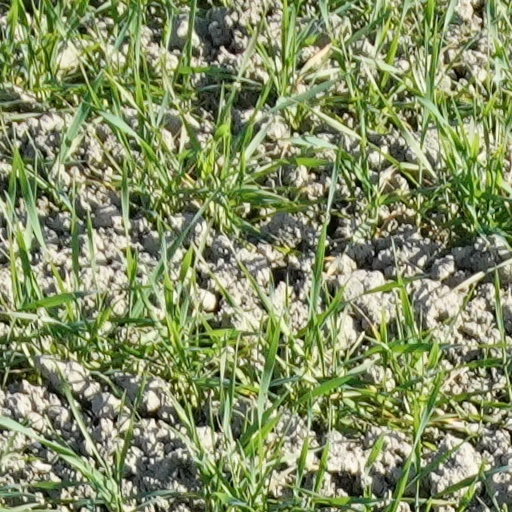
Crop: wheat